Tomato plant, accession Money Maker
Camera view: horizontal (90 deg, fisheye); turntable rotation: 30 degrees
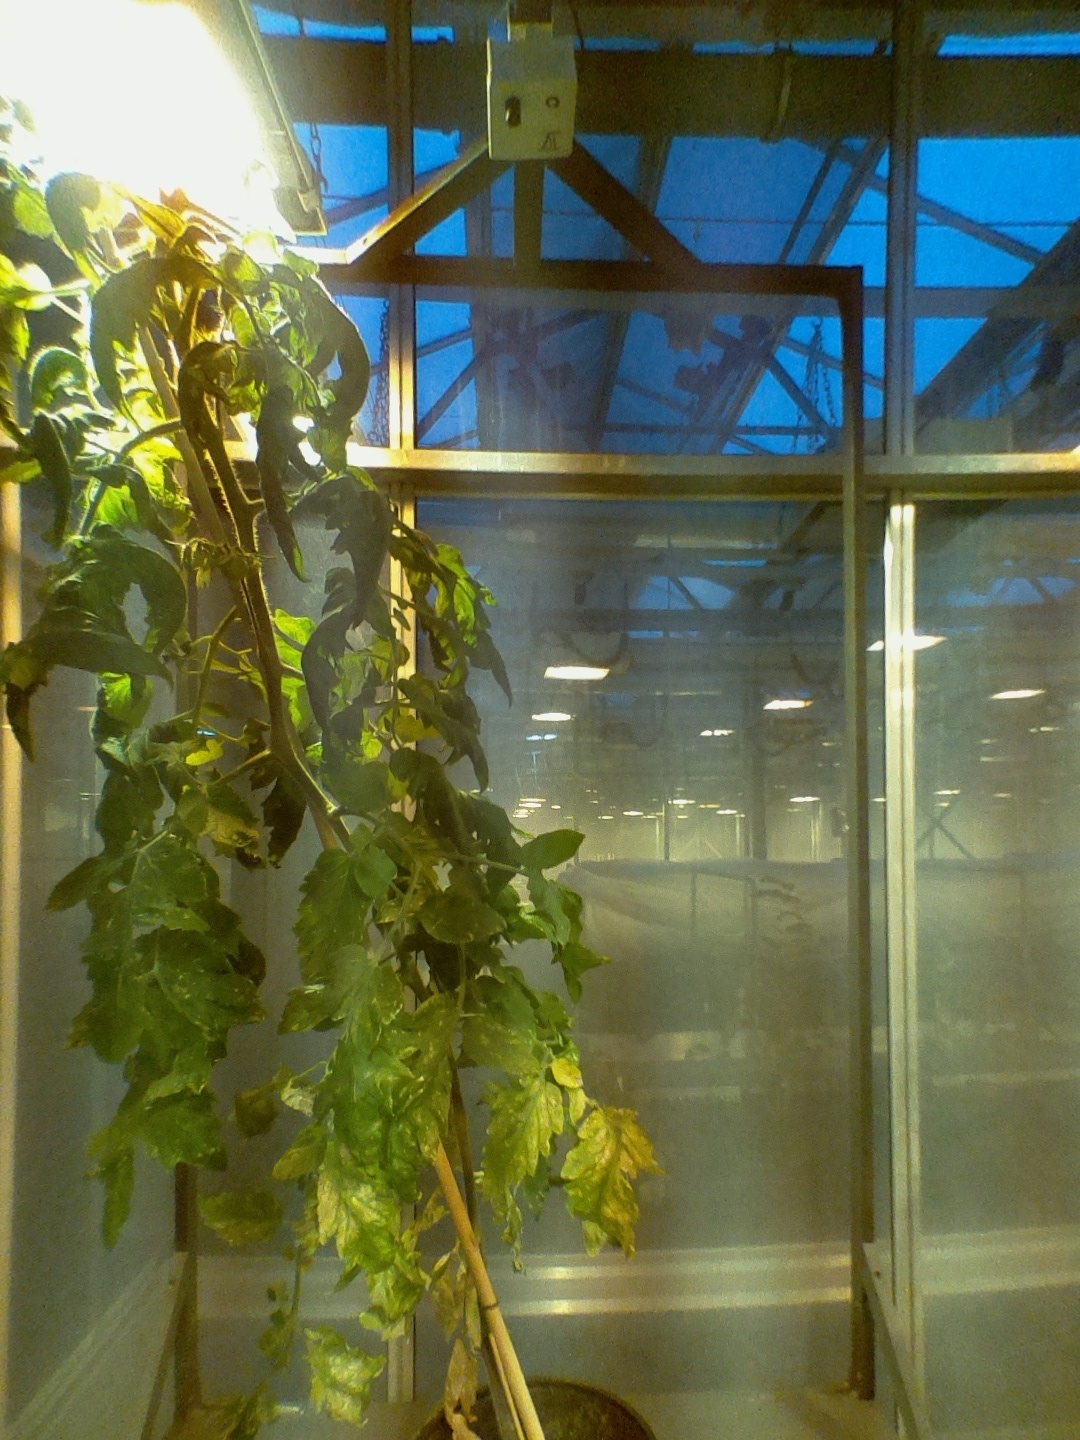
BBCH growth stage 72: 20%-30% of final fruit size